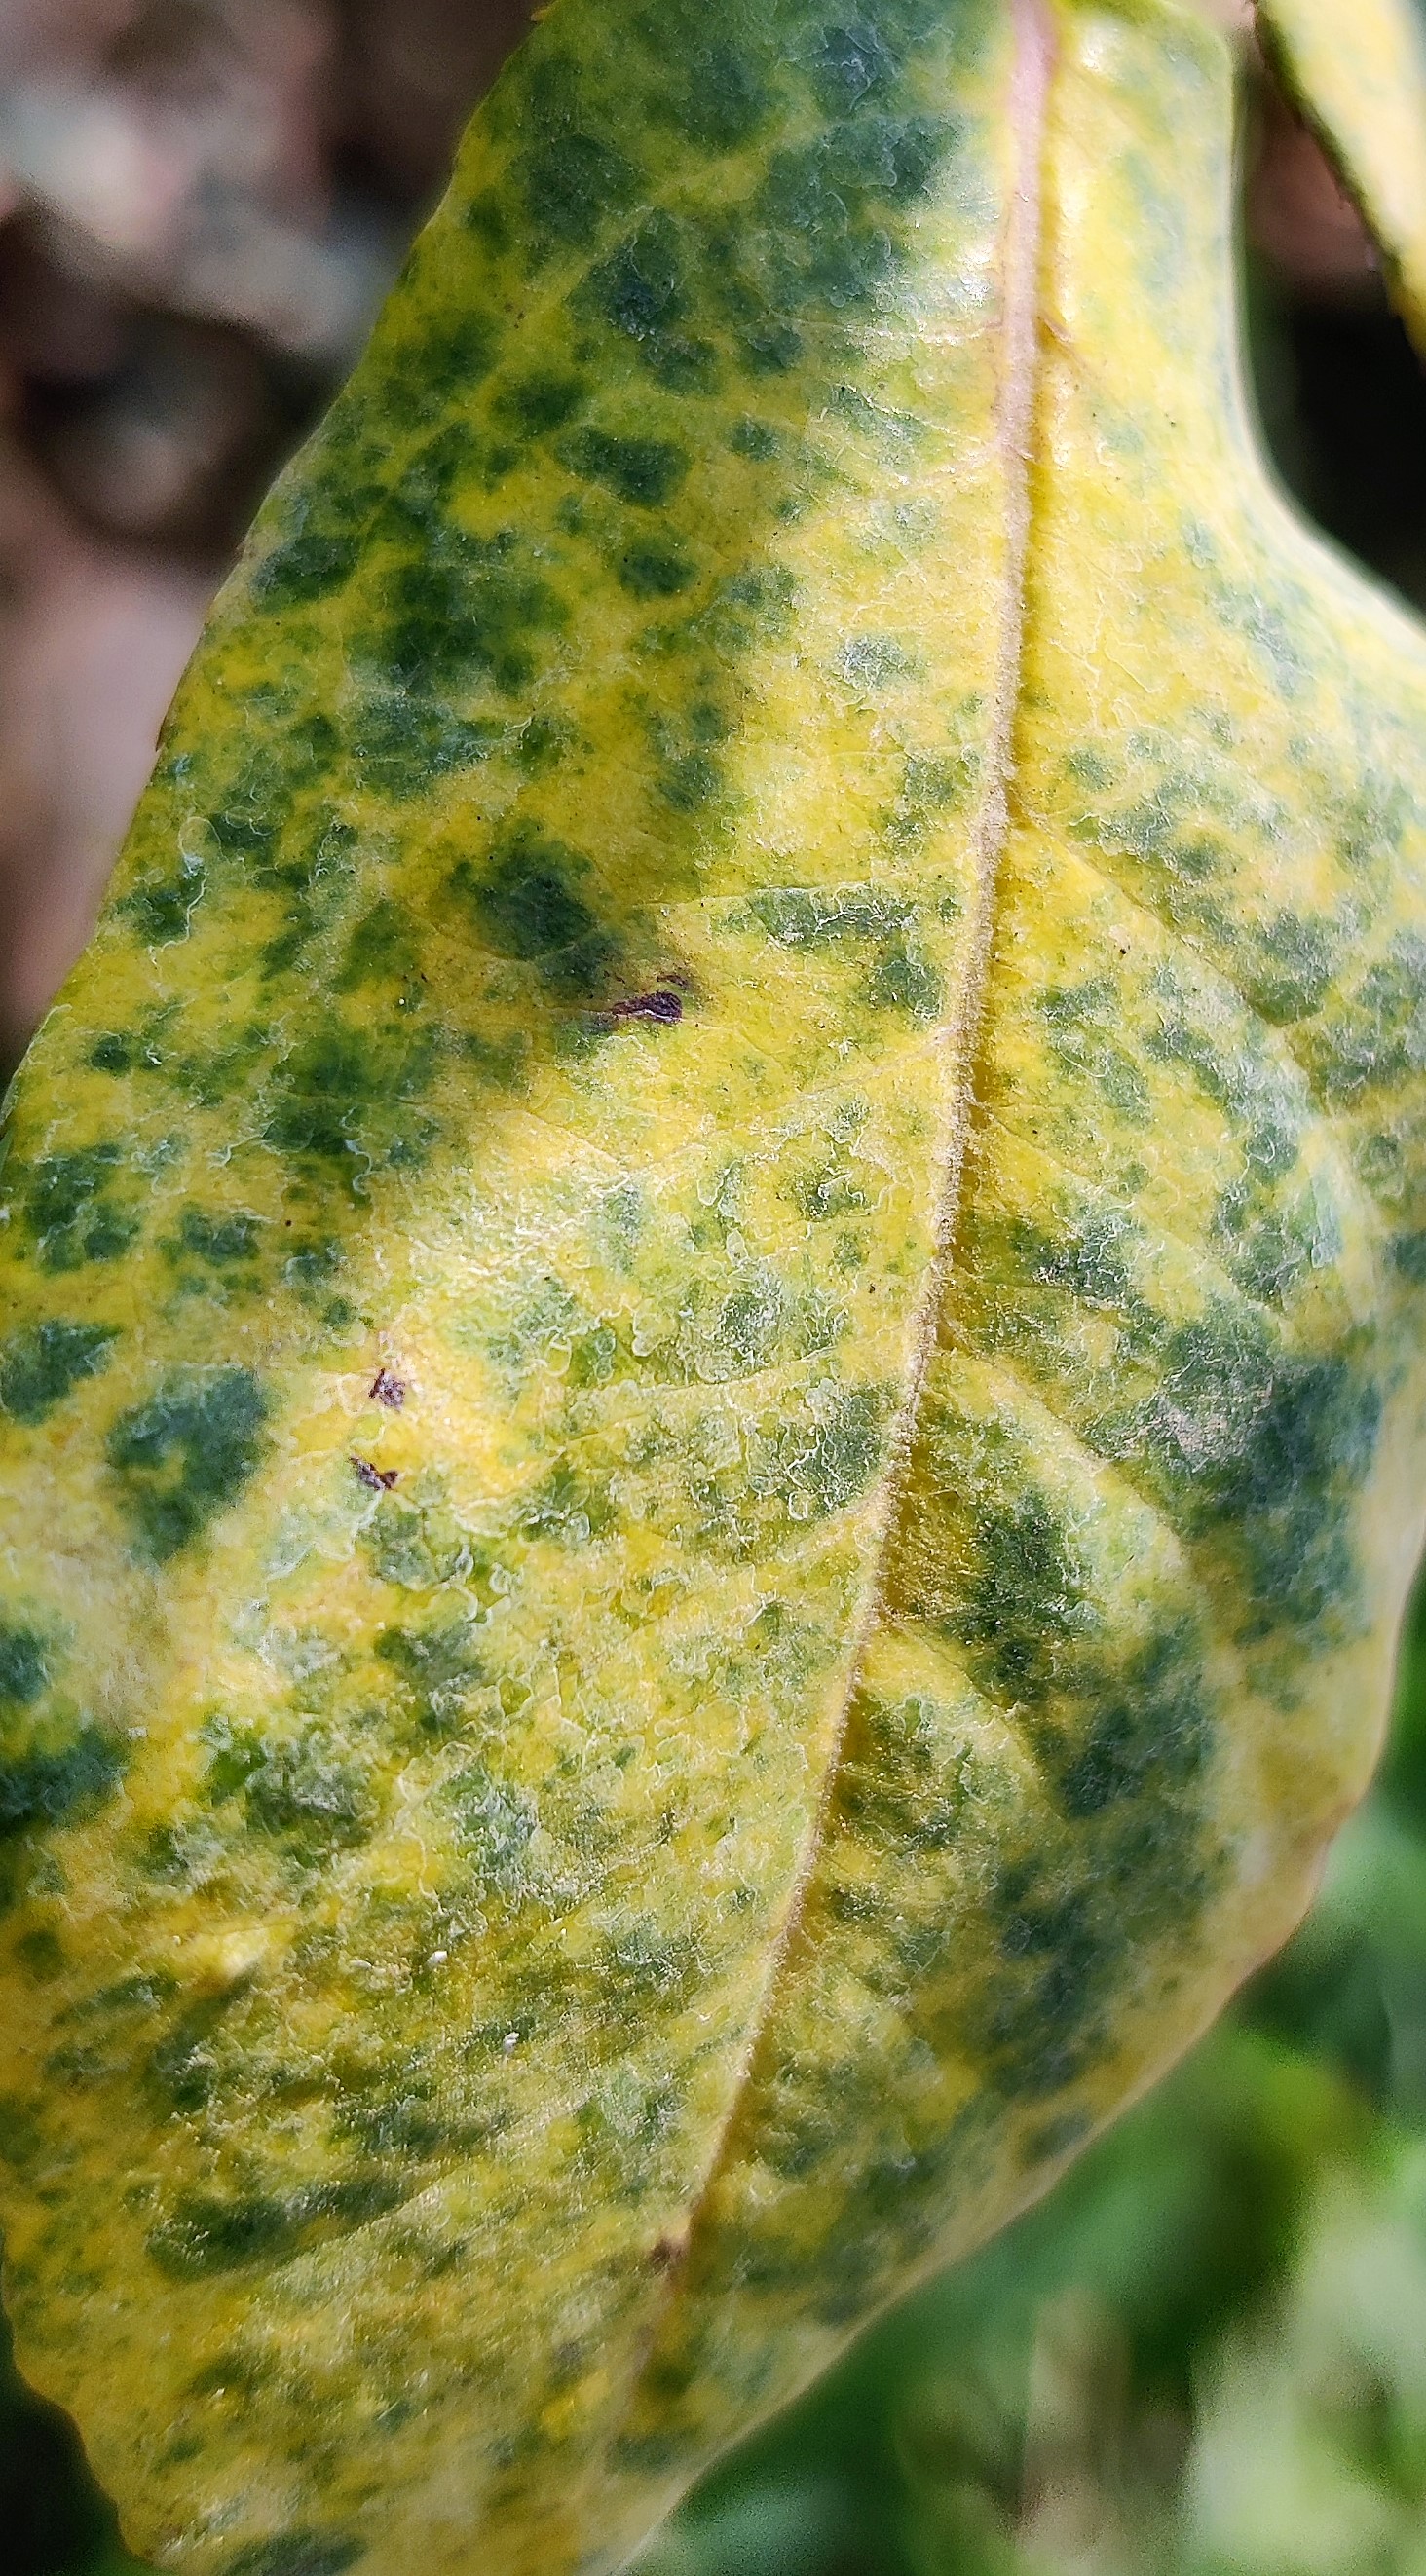
Label: Downy Mildew